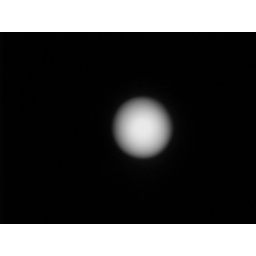
taken from the front of my house in black and white in south sky